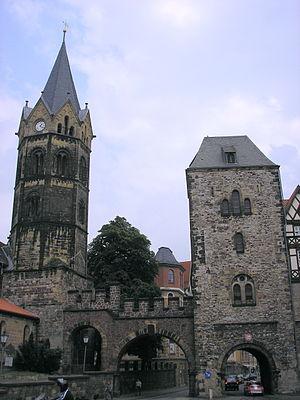
Eisenach est une ville allemande, située dans l'ouest du land de Thuringe et au centre du pays, dans la vallée de l'Hörsel. La ville est dominée par le château de Wartbourg qui fut le théâtre de célèbres joutes de troubadours au XIIIᵉ siècle et qui inspirèrent à Richard Wagner le thème de son opéra Tannhäuser. De plus, la ville est connue comme étant le lieu où Martin Luther a traduit la Bible en allemand, au XVIᵉ siècle.